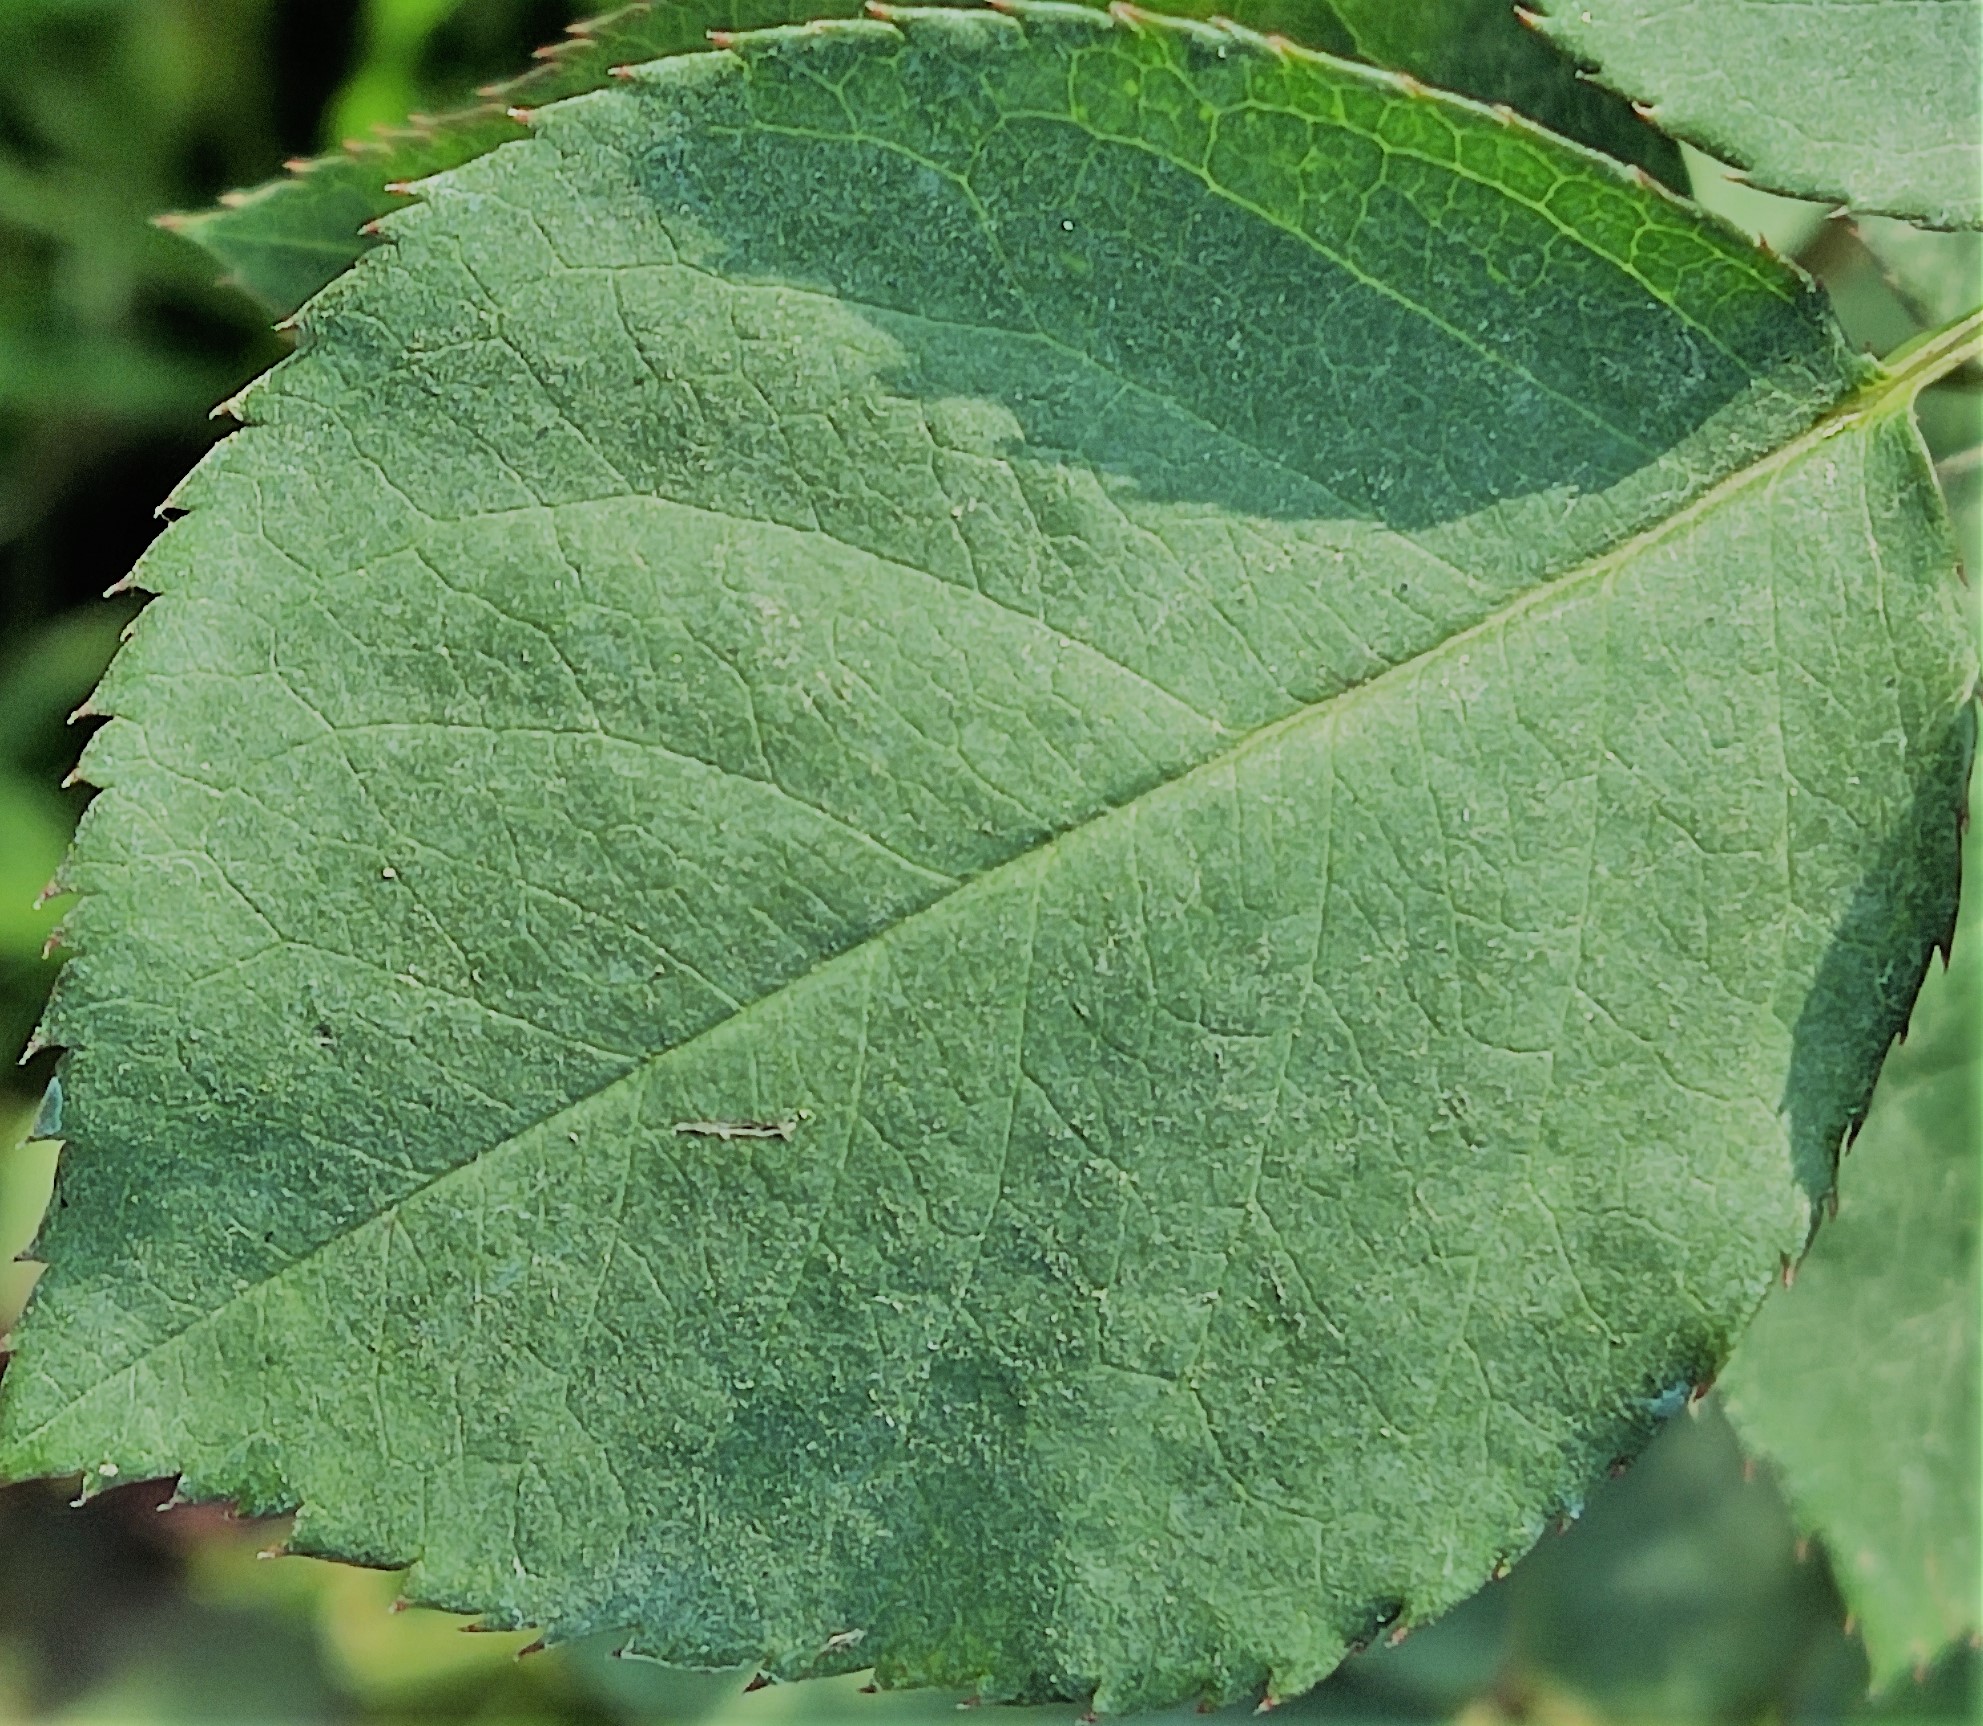
Label: Fresh Leaf